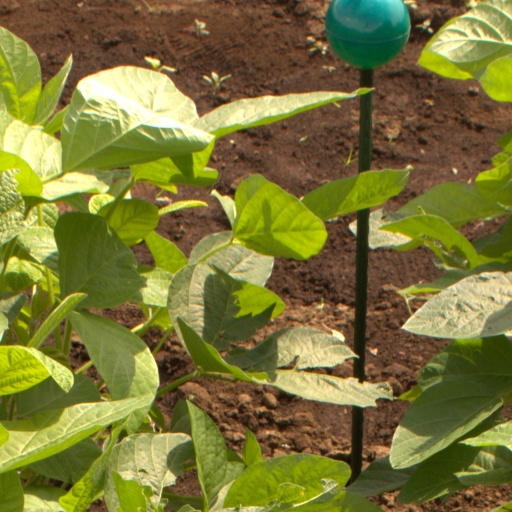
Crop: soybean